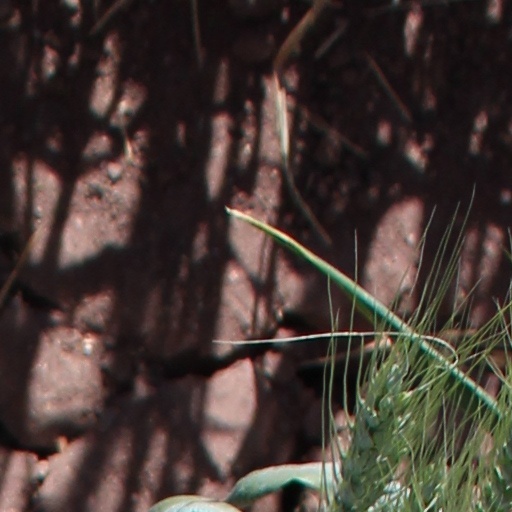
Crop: wheat